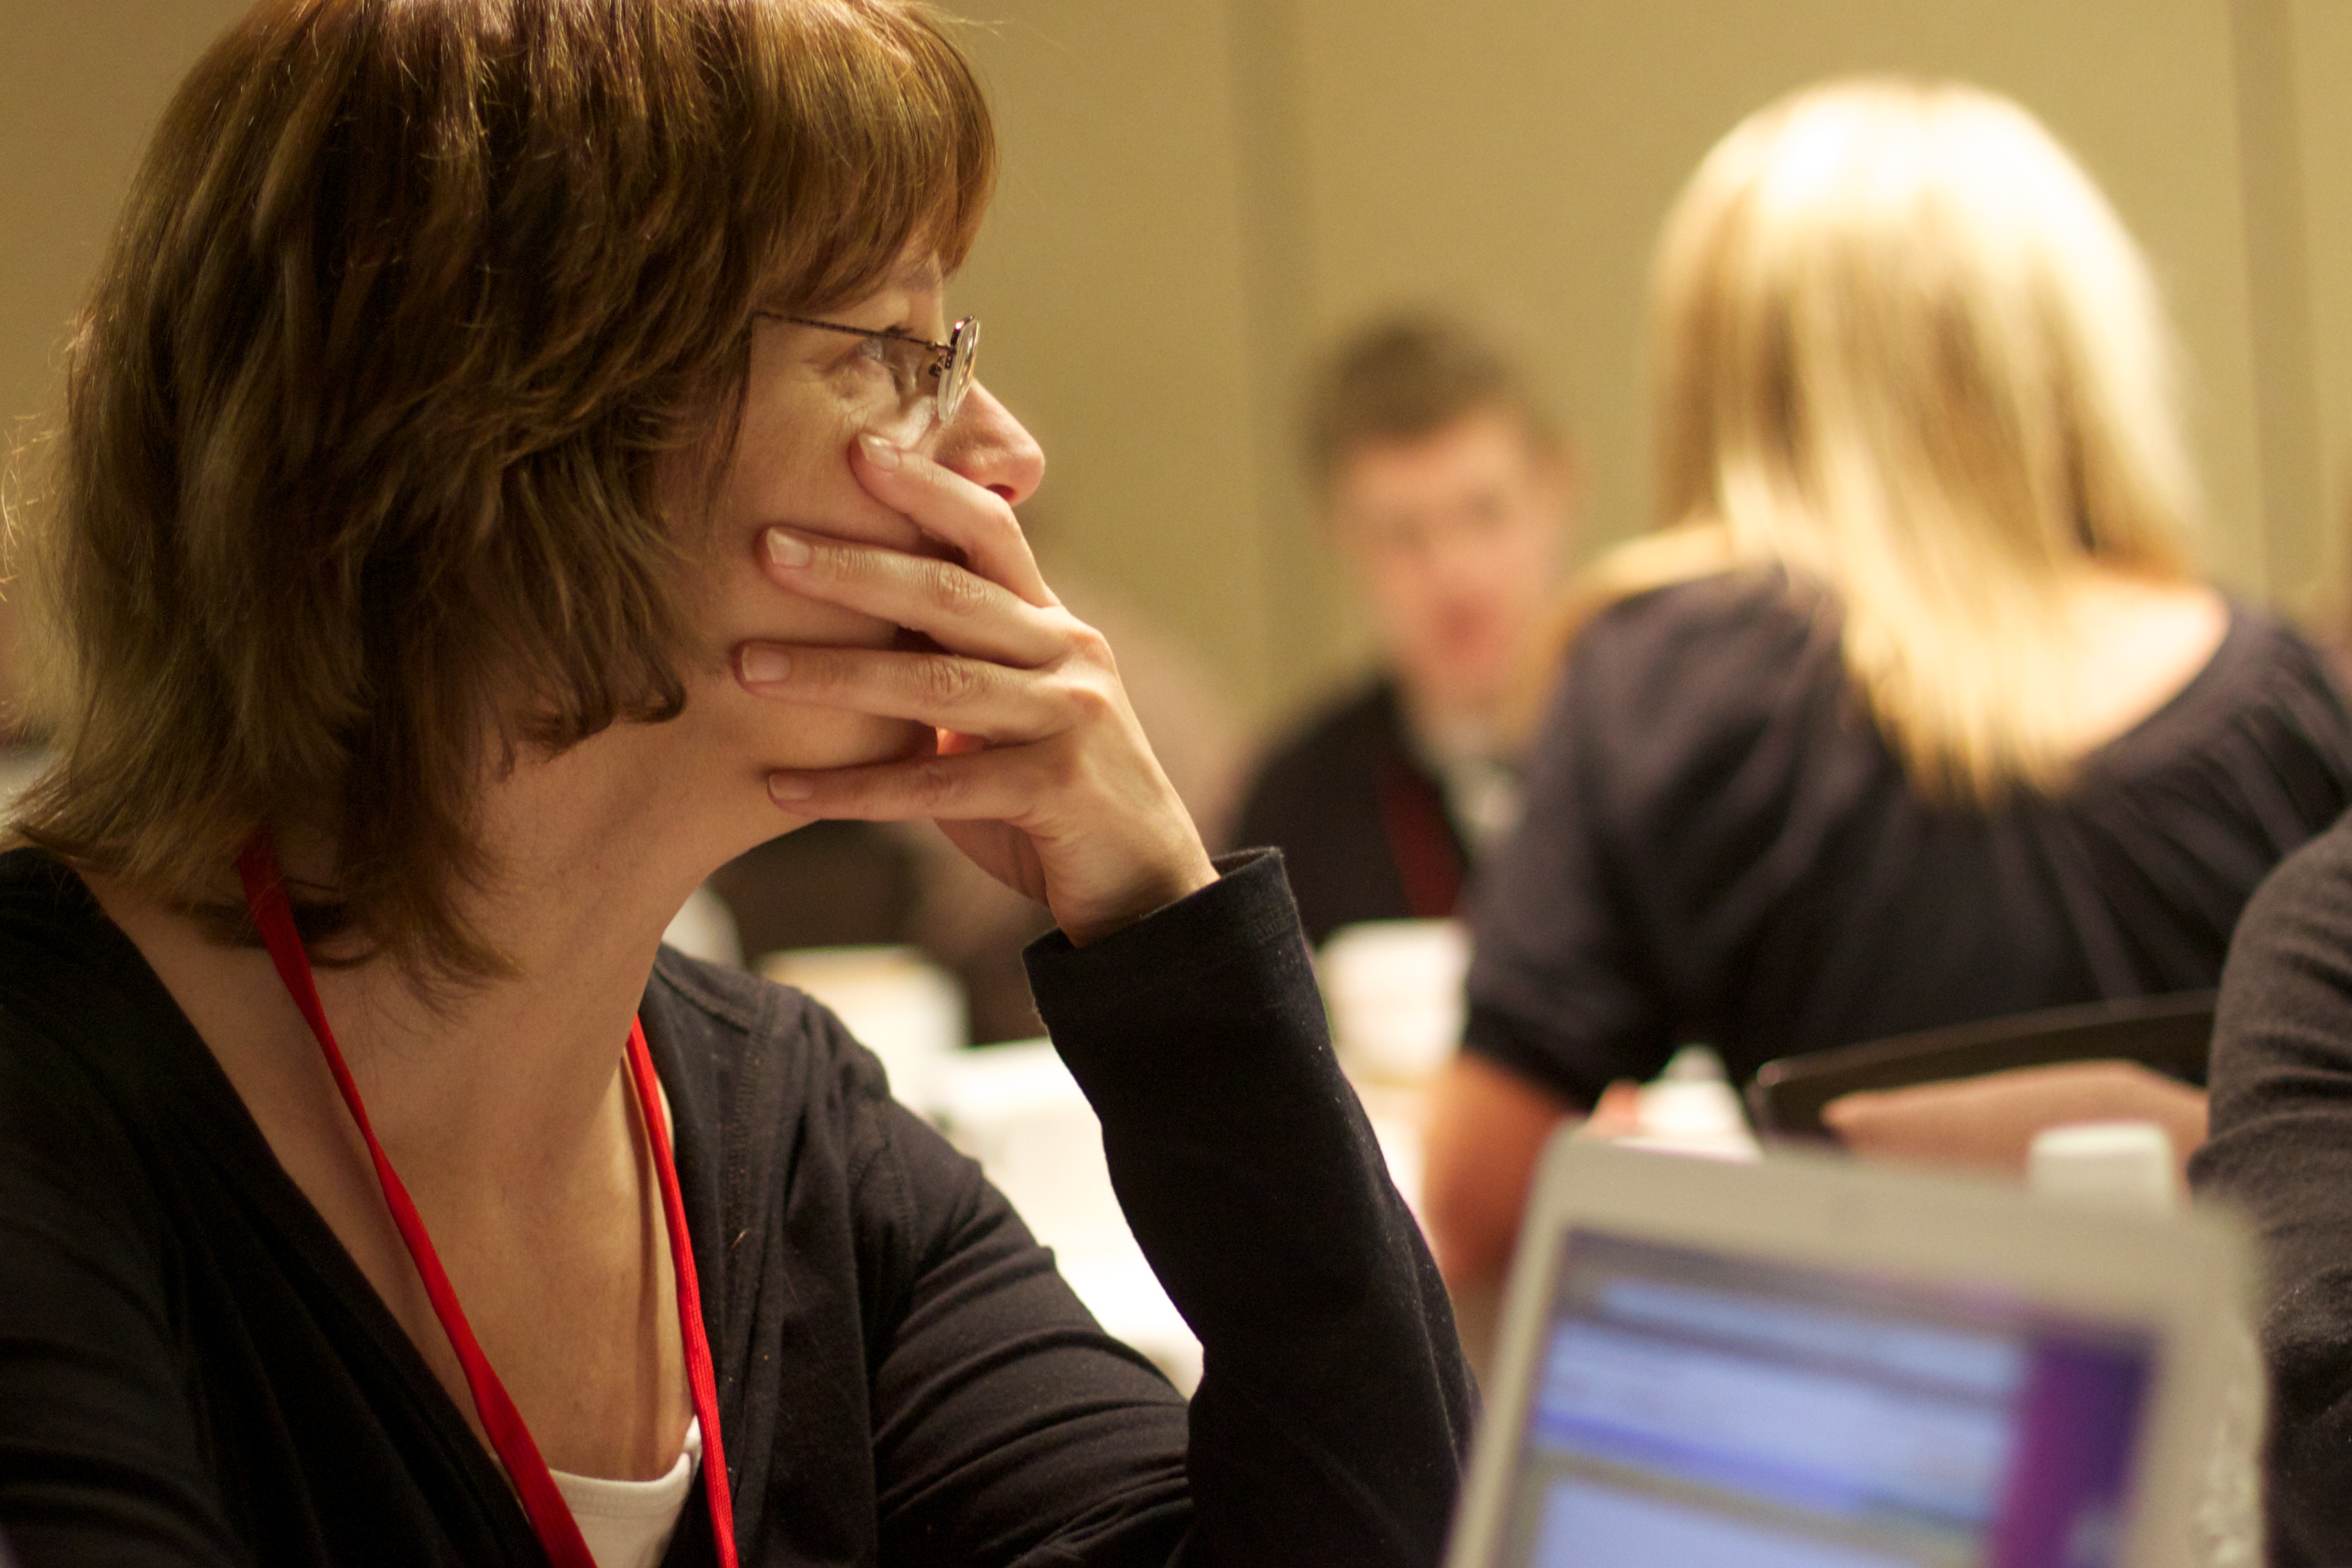
person, student, conversation, cbl11, academic conference